Garabet Artin Davoudian

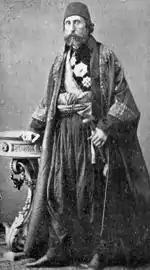
Garabet Davoudian in Ottoman governor's regalia

Garabet Artin Pasha Davoudian (also Garabed Artin Davoudian, Davud Pasha, Dawud Pasha) was an Ottoman career diplomat and the first "mutasarrif" of Mount Lebanon from 1861 to 1868.